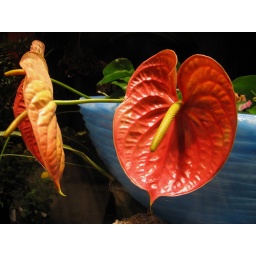
Flamingo Flower, or Anthurium. Photo taken through the window of a flower shop near where I was staying.